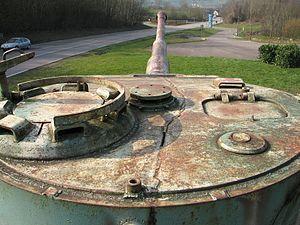
Dessus de la tourelle du char Tigre de Vimoutiers} avec à gauche le tourelleau du chef de char, tourelleau de 2e type moins haut et dont la trappe est à ouverture horizontale. On aperçoit la trace de la découpe faite par les ferrailleurs en 1975 et sommairement resoudée